Angelo Venosa

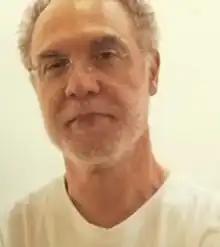

Born in São Paulo, the son of two Italian immigrants, Venosa studied art at the Escola Brasil in his hometown, industrial design at the Rio de Janeiro State University and followed courses at Escola de Artes Visuais do Parque Lage.